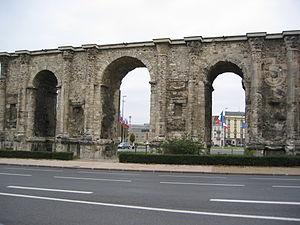
L’art romain est l'art produit dans les territoires de la Rome antique, depuis la fondation de Rome jusqu'à la chute de l'Empire d'occident. Il prend un véritable essor au contact de l'art grec que les historiens de l'art, au XIXᵉ siècle, lui reprocheront d'imiter, et trouve de nouvelles influences dans les régions soumises par l'Empire.
Une porte de ville fait partie des fortifications d'une ville. C'était jusqu'à l'Époque moderne le seul moyen de franchir les remparts entourant la ville. Les tours et les portes avaient pour fonction de protéger le cœur de la ville contre des attaques ennemies.